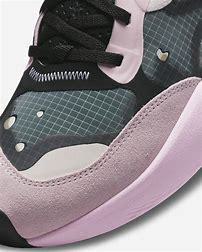
Brand: Jordan
Model: Delta 3